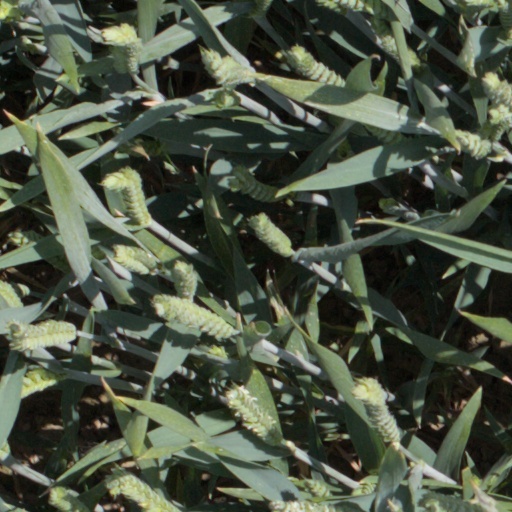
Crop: wheat